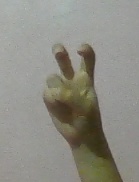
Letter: toot